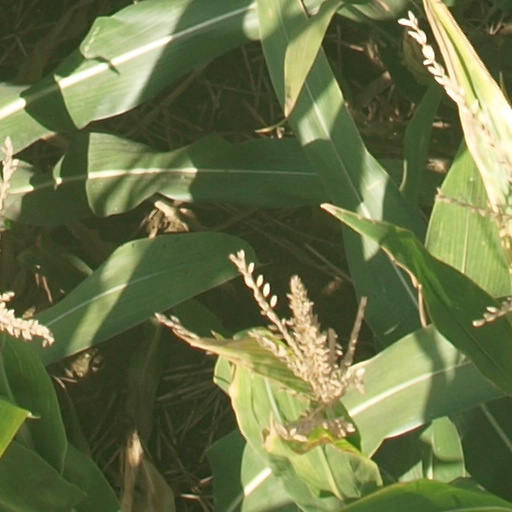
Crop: maize; corn